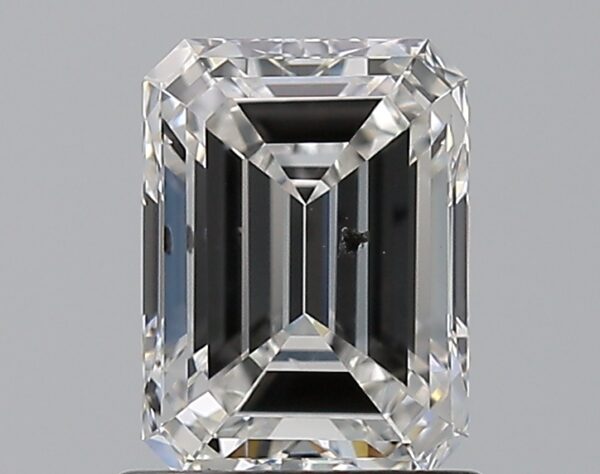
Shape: emerald
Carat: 1.2
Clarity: SI2
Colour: E
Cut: EX
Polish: EX
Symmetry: VG
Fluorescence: N
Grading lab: GIA
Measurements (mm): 7.09 x 5.26 x 3.52